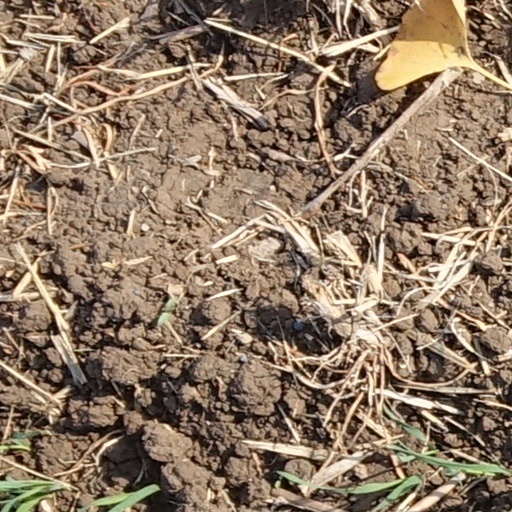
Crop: wheat